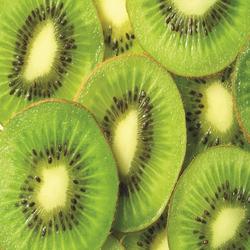
Label: Kiwi